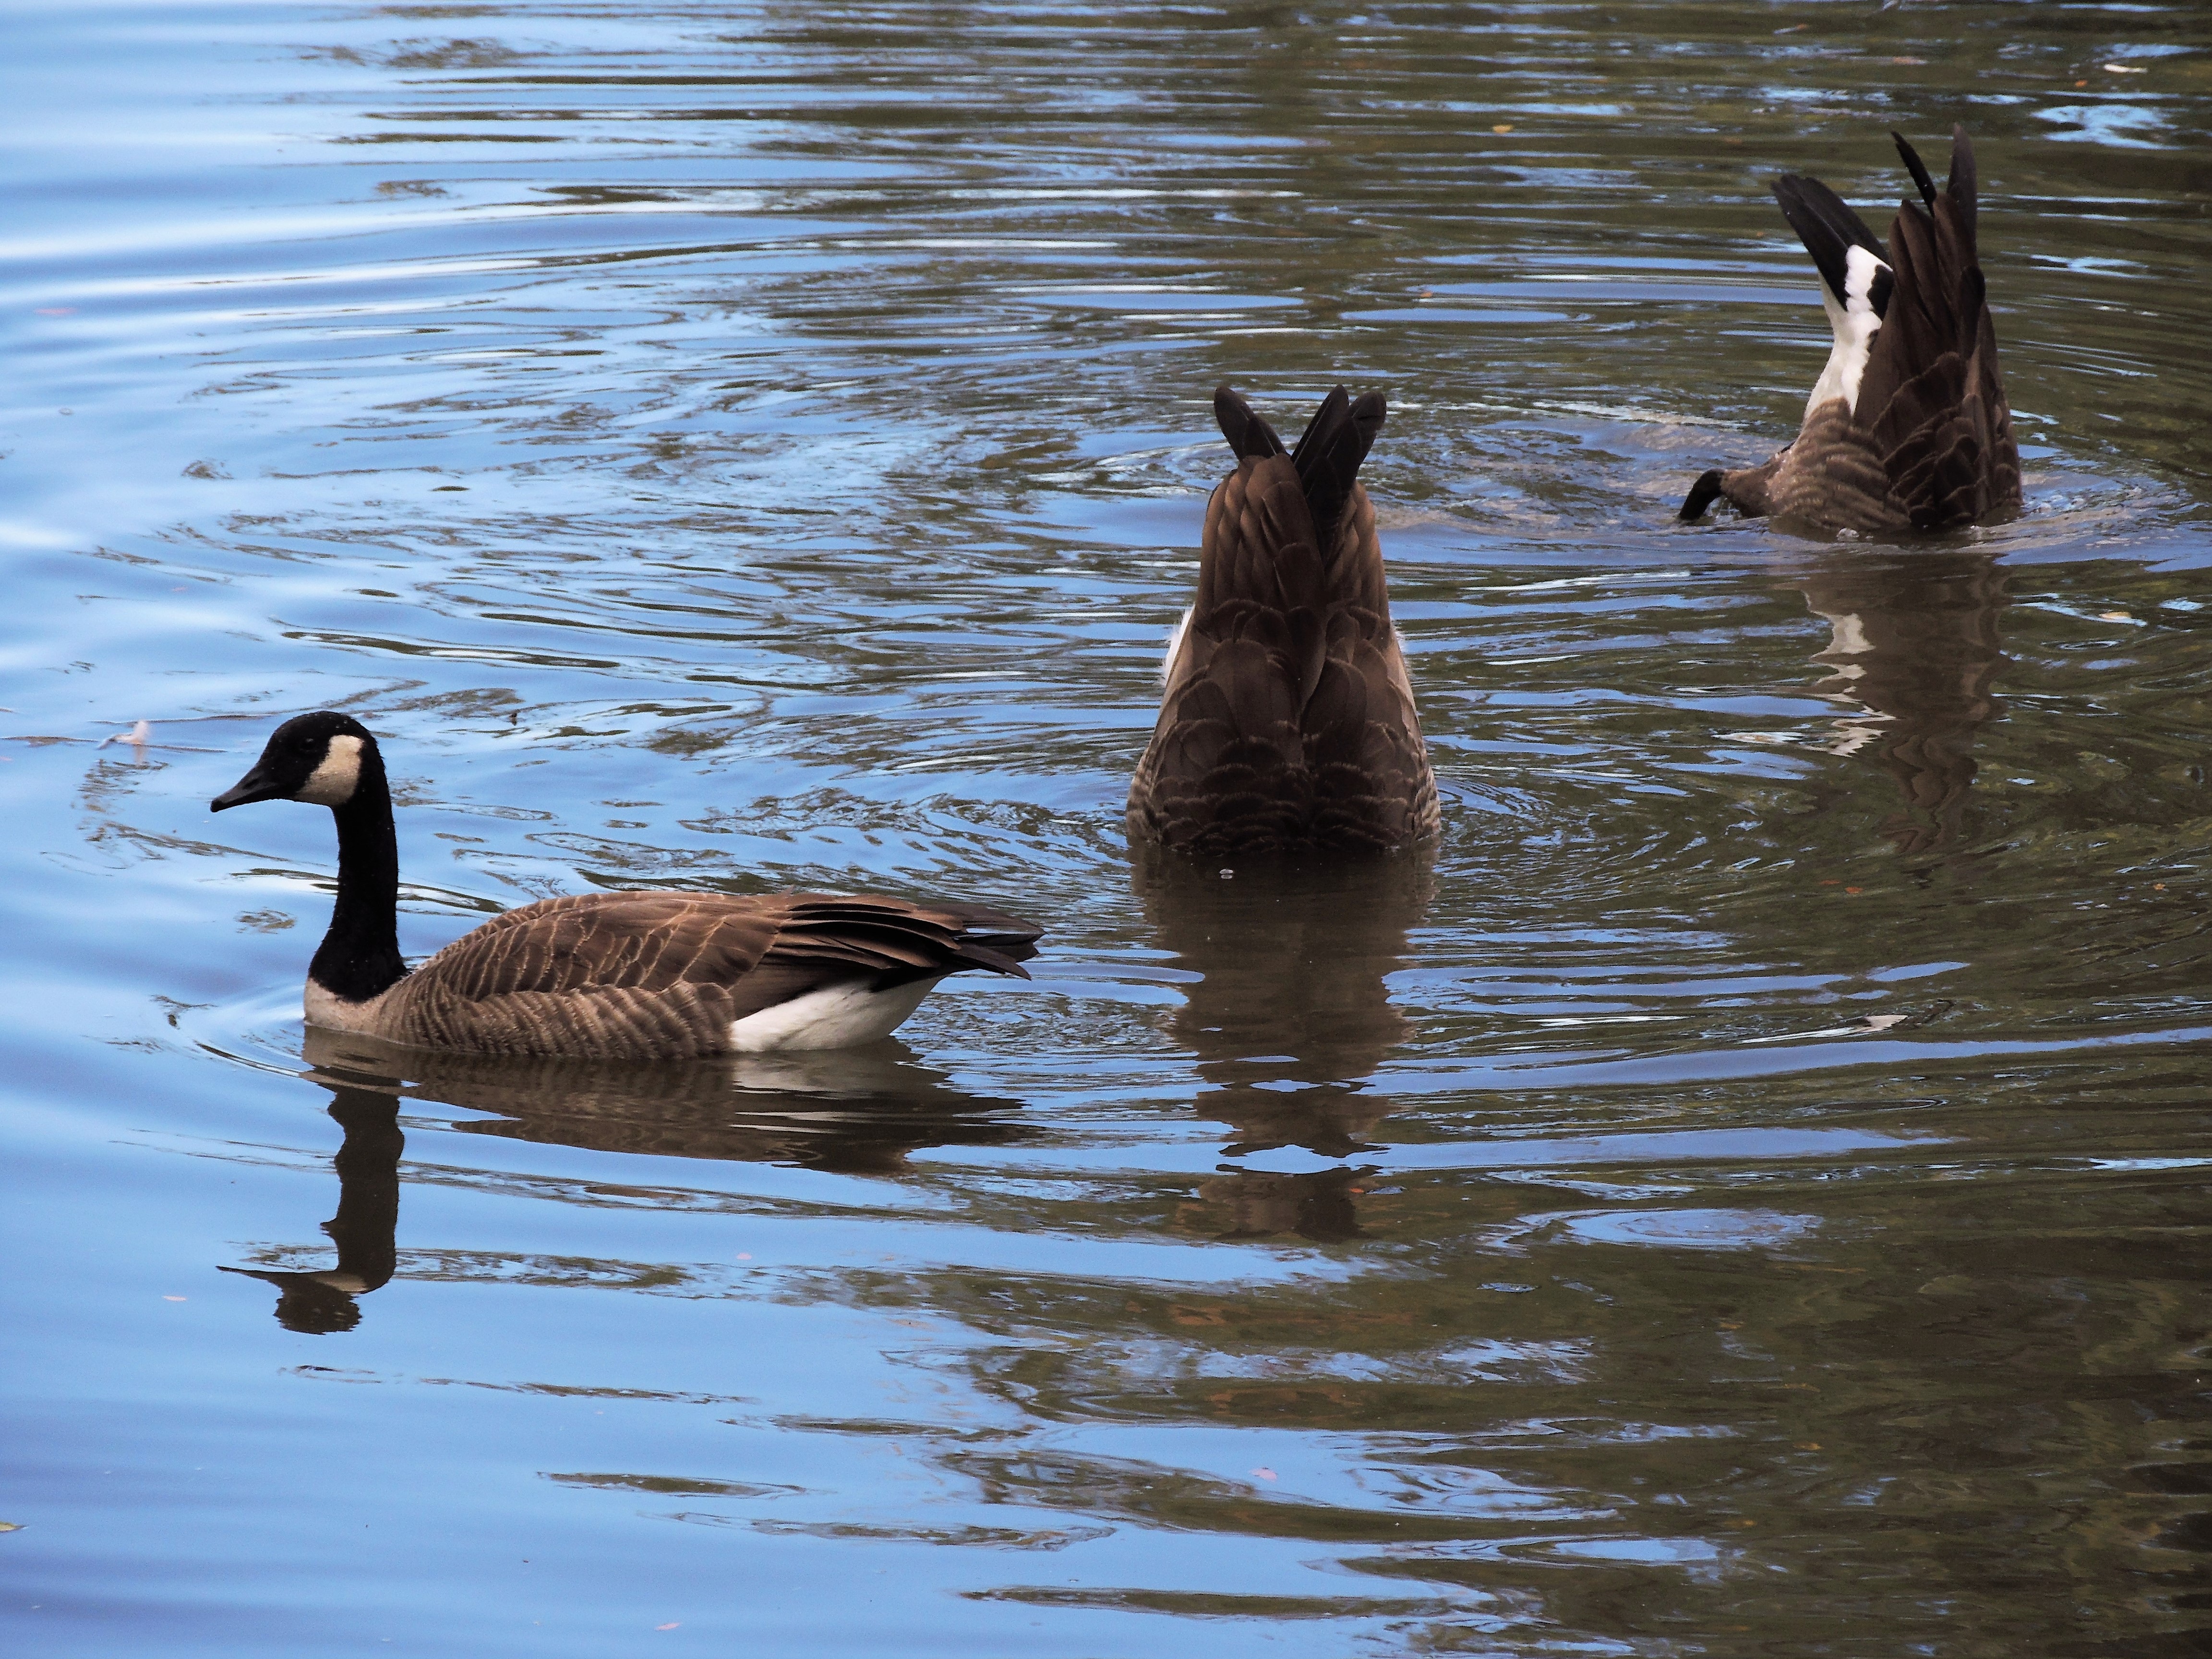
water, nature, bird, wildlife, reflection, fauna, birds, duck, goose, geese, vertebrate, waterfowl, water bird, snow geese, ducks geese and swans, seaduck, canadian snow geese